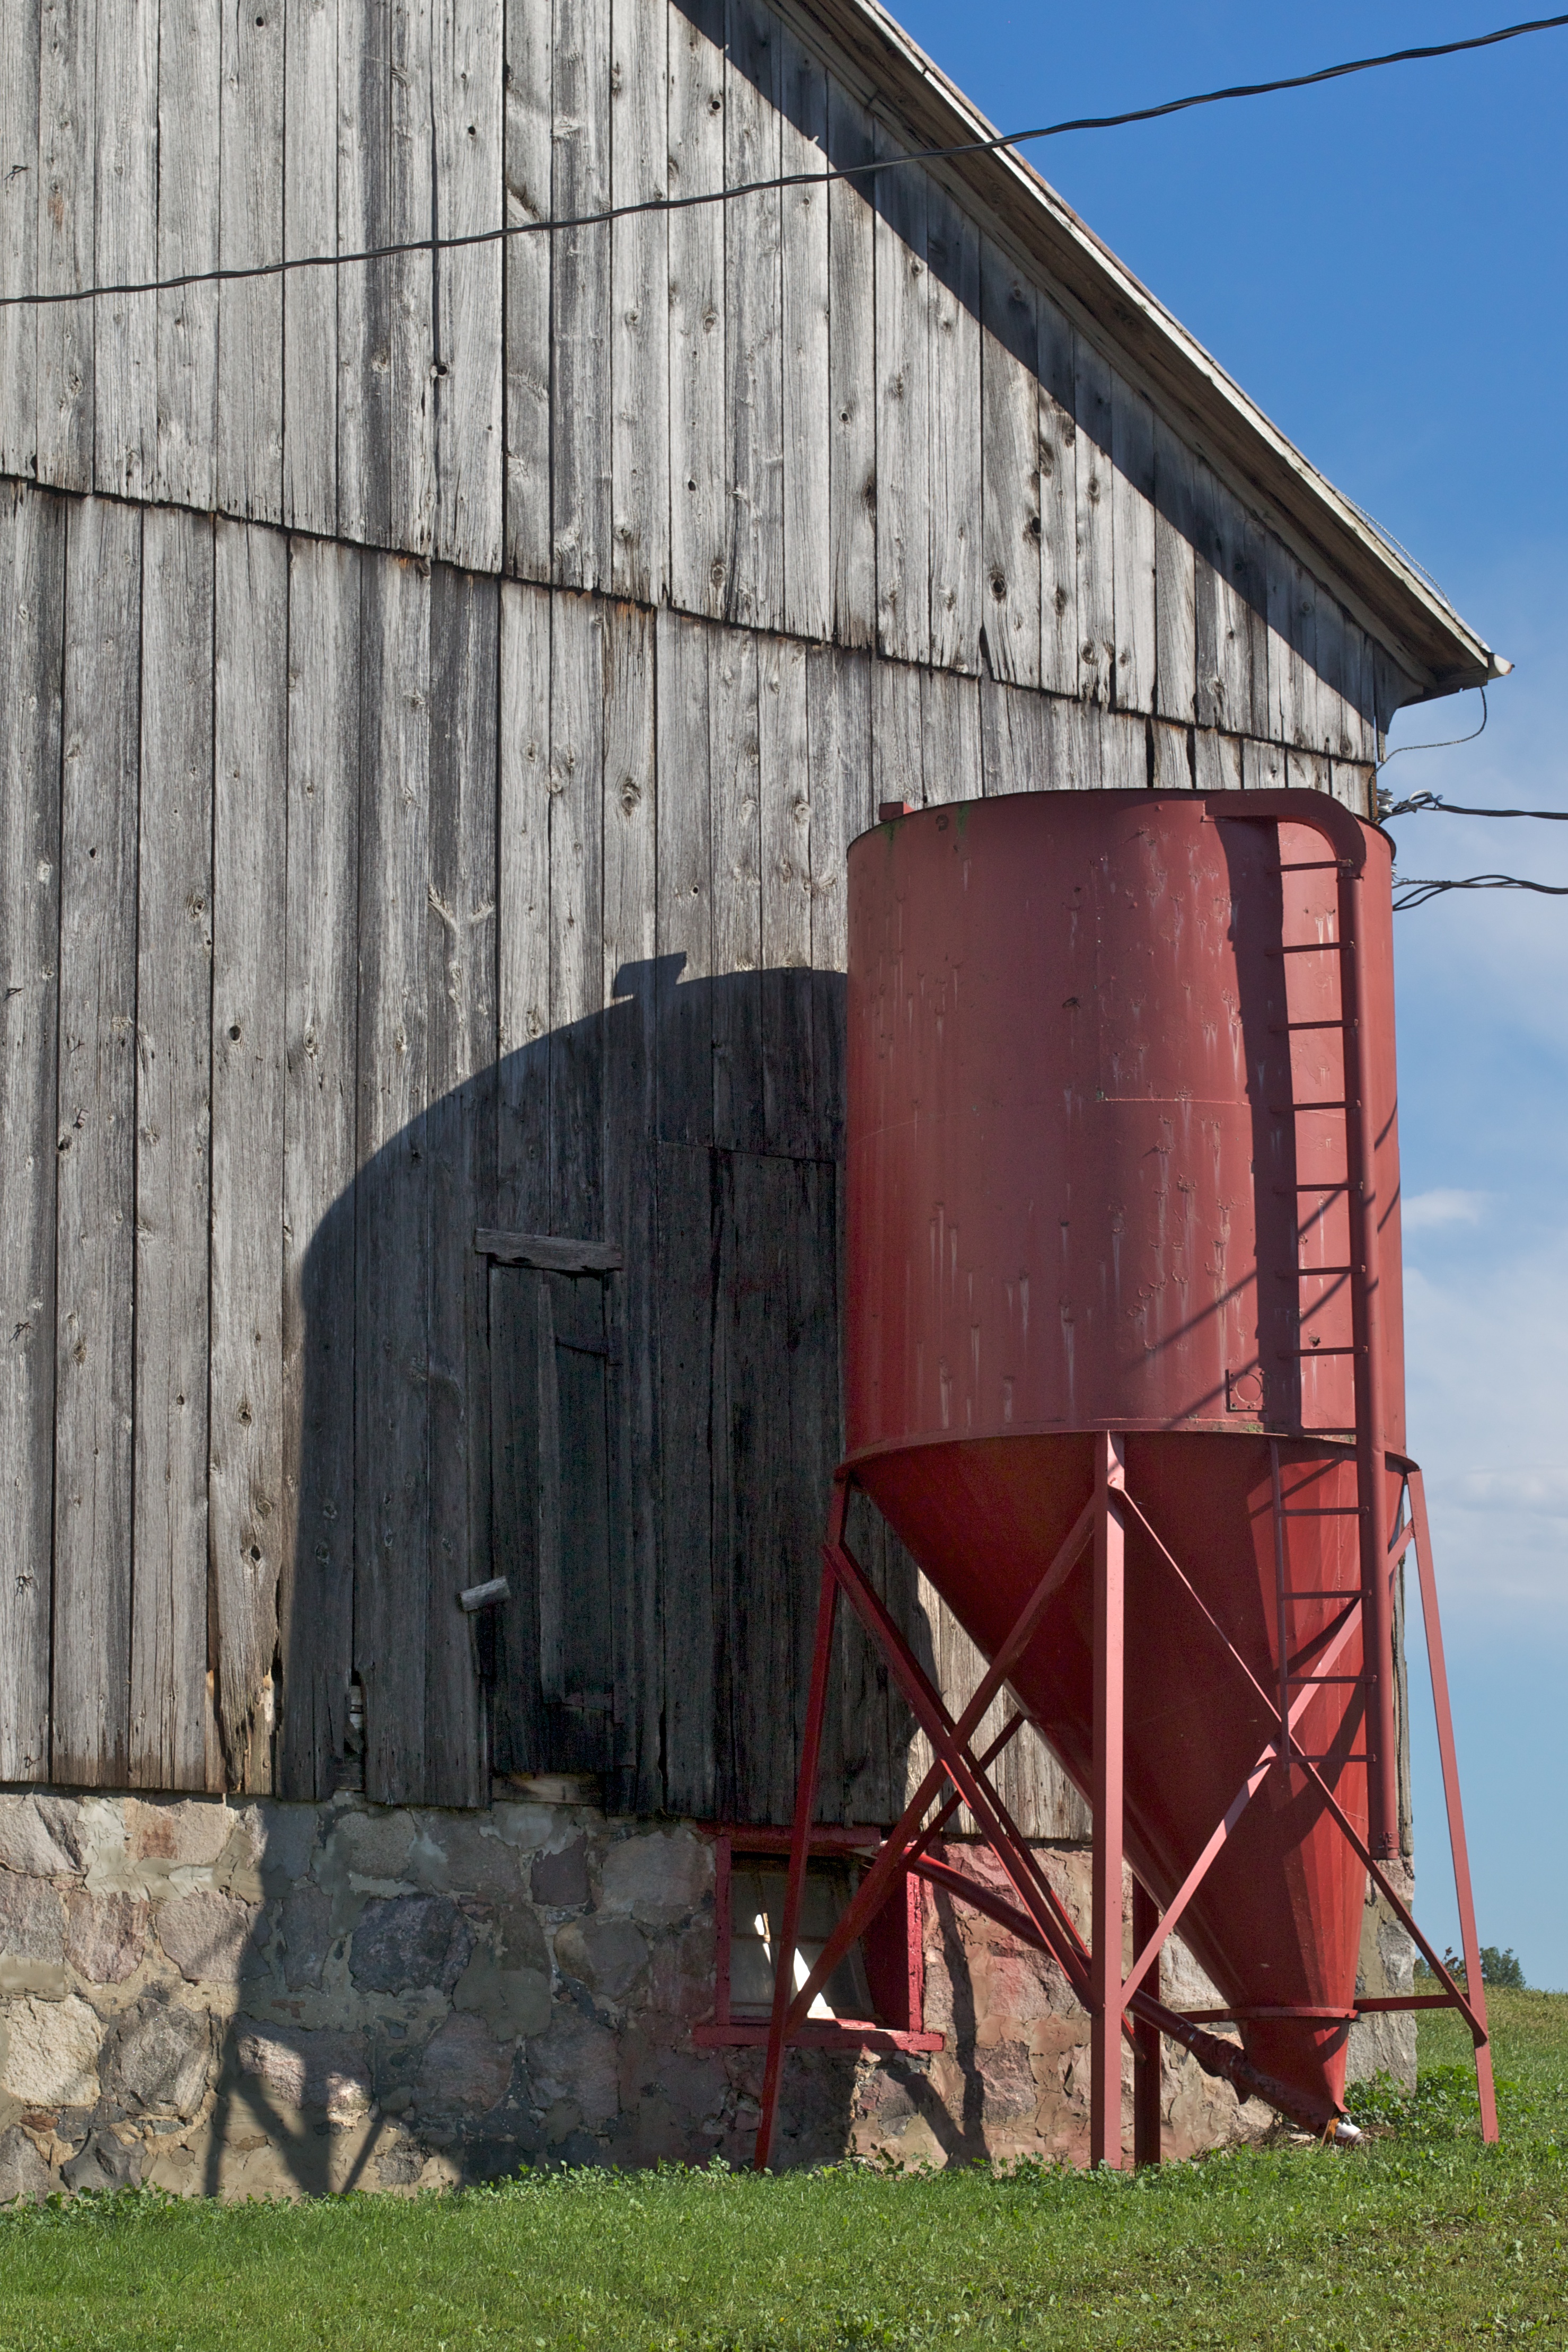
building, barn, shed, shack, silo, odyssey, man made object